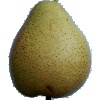
Label: Pear Forelle 1